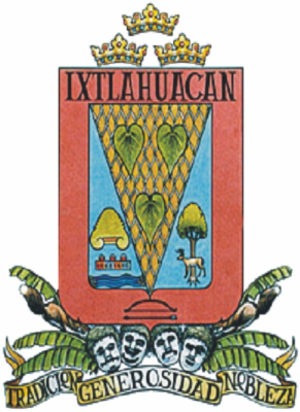
Armoiries de l'État de Ixtlahuacan Nāhuatl: Ixtlahuacan Chīmalli